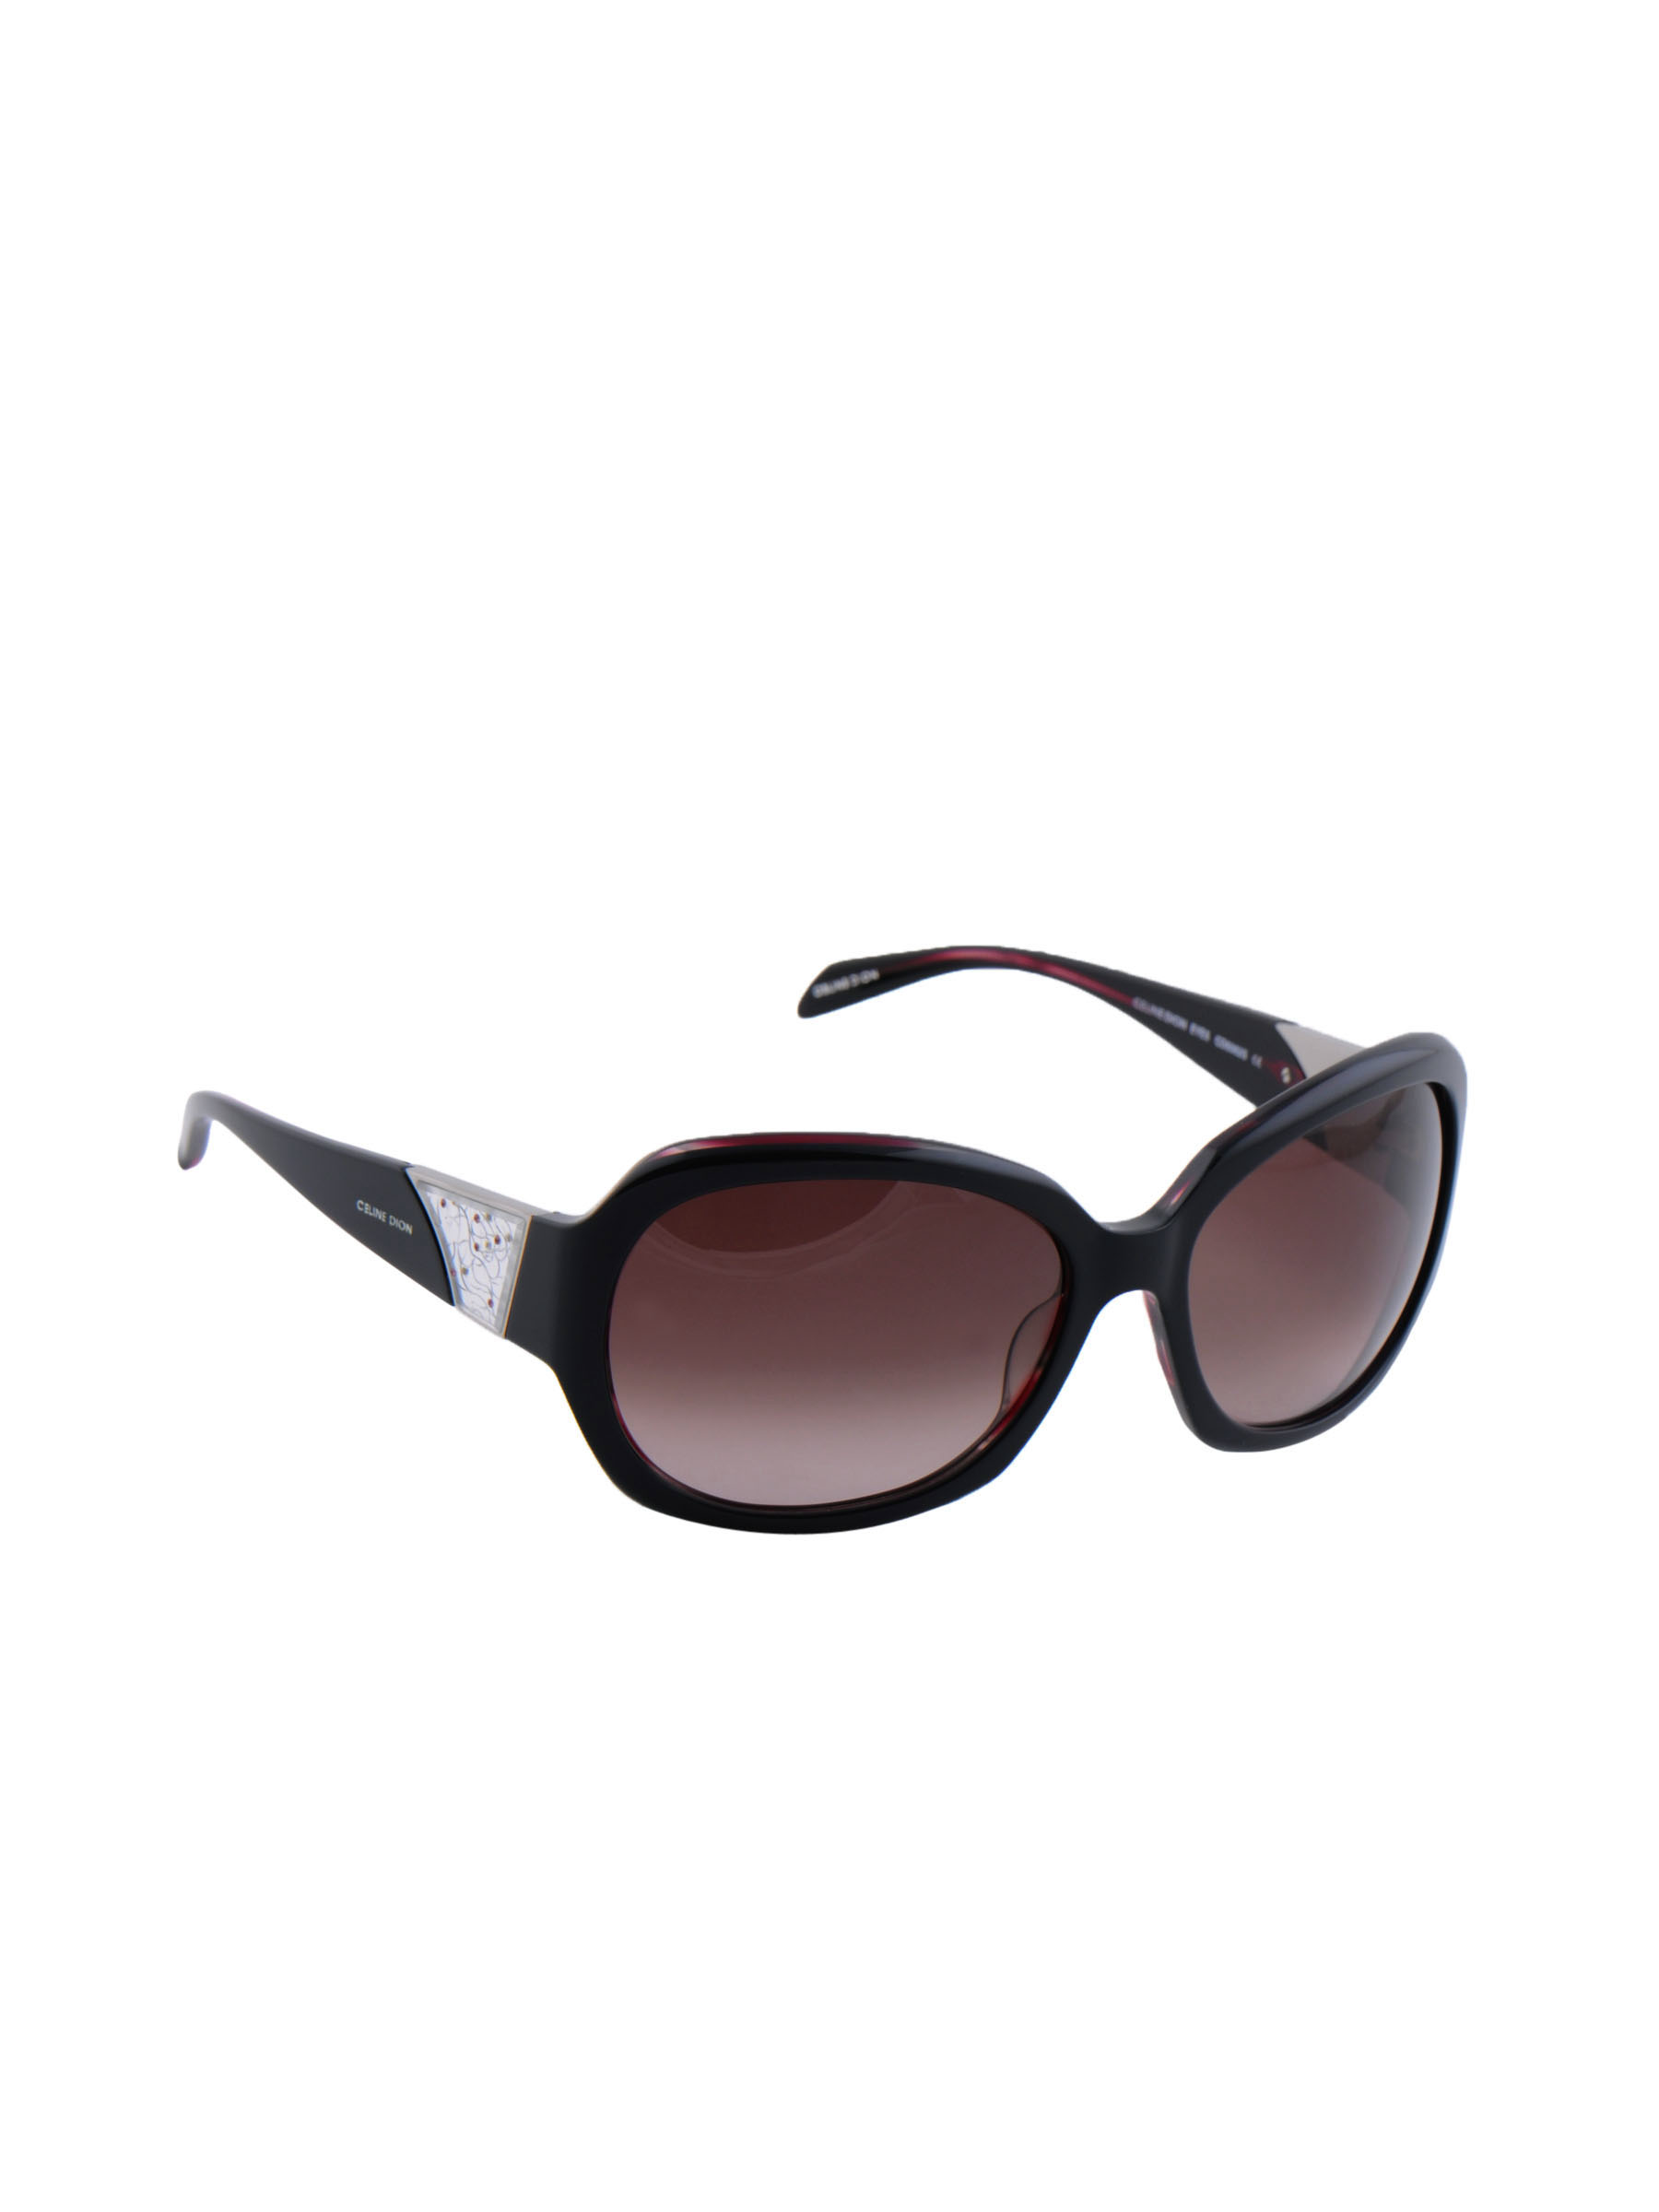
Celine Dion Women Purple Frame Sunglasses
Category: Accessories / Eyewear / Sunglasses
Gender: Women
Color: Purple
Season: Winter 2016
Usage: Casual